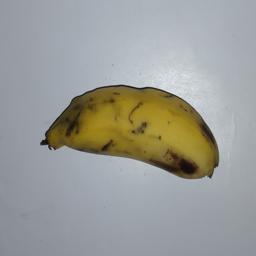
Banana variety: Champa Kola